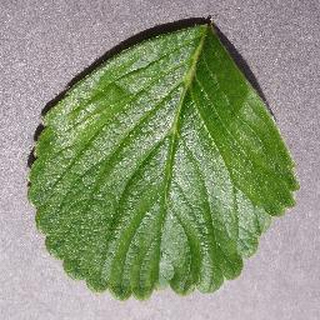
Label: healthy_strawberry